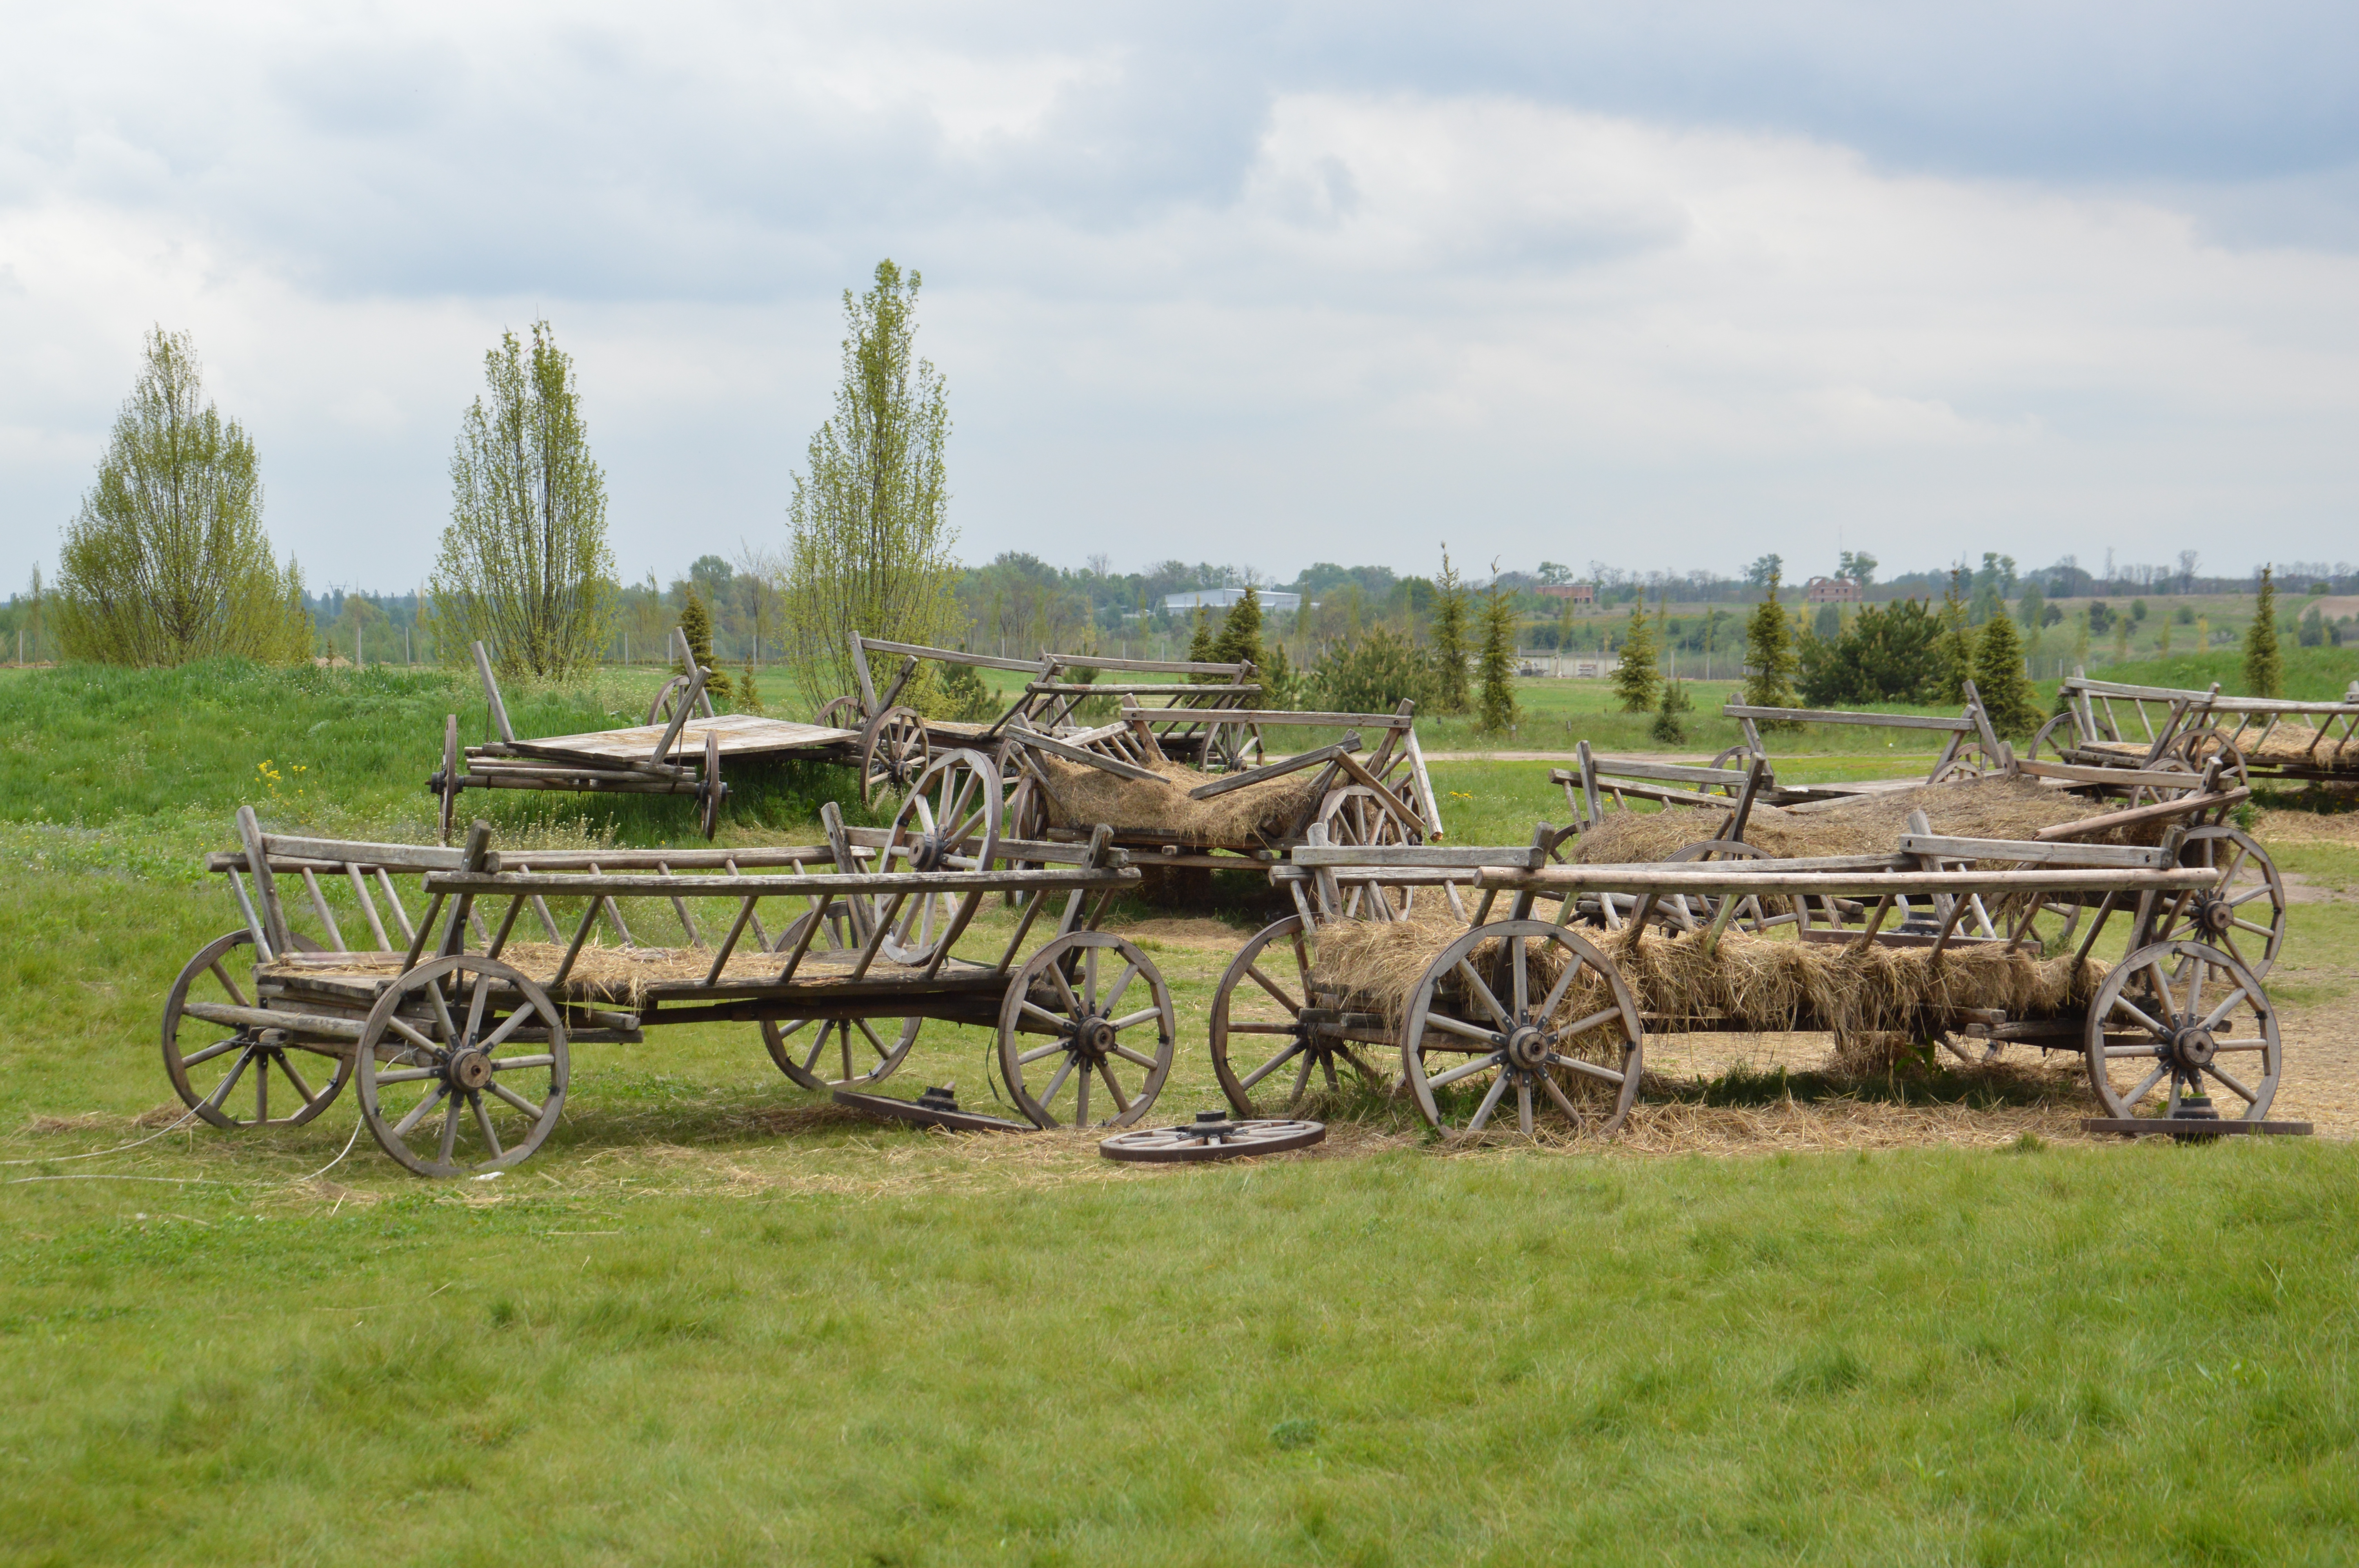
travel, wooden, transportation, transport, retro, wheel, agriculture, carriage, vintage, history, old, wood, antique, farm, cart, nature, wheels, country, traditional, goods, wagon wheel, cargo, historic, rustic, wagon, object, western, horse, ancient, brown, sky, land vehicle, cloud, plant, vehicle, tree, mode of transport, motor vehicle, working animal, grass, grassland, landscape, grass family, meadow, prairie, field, plantation, automotive wheel system, pasture, spoke, soil, event, auto part, steppe, metal, wildlife, village, ranch, crop